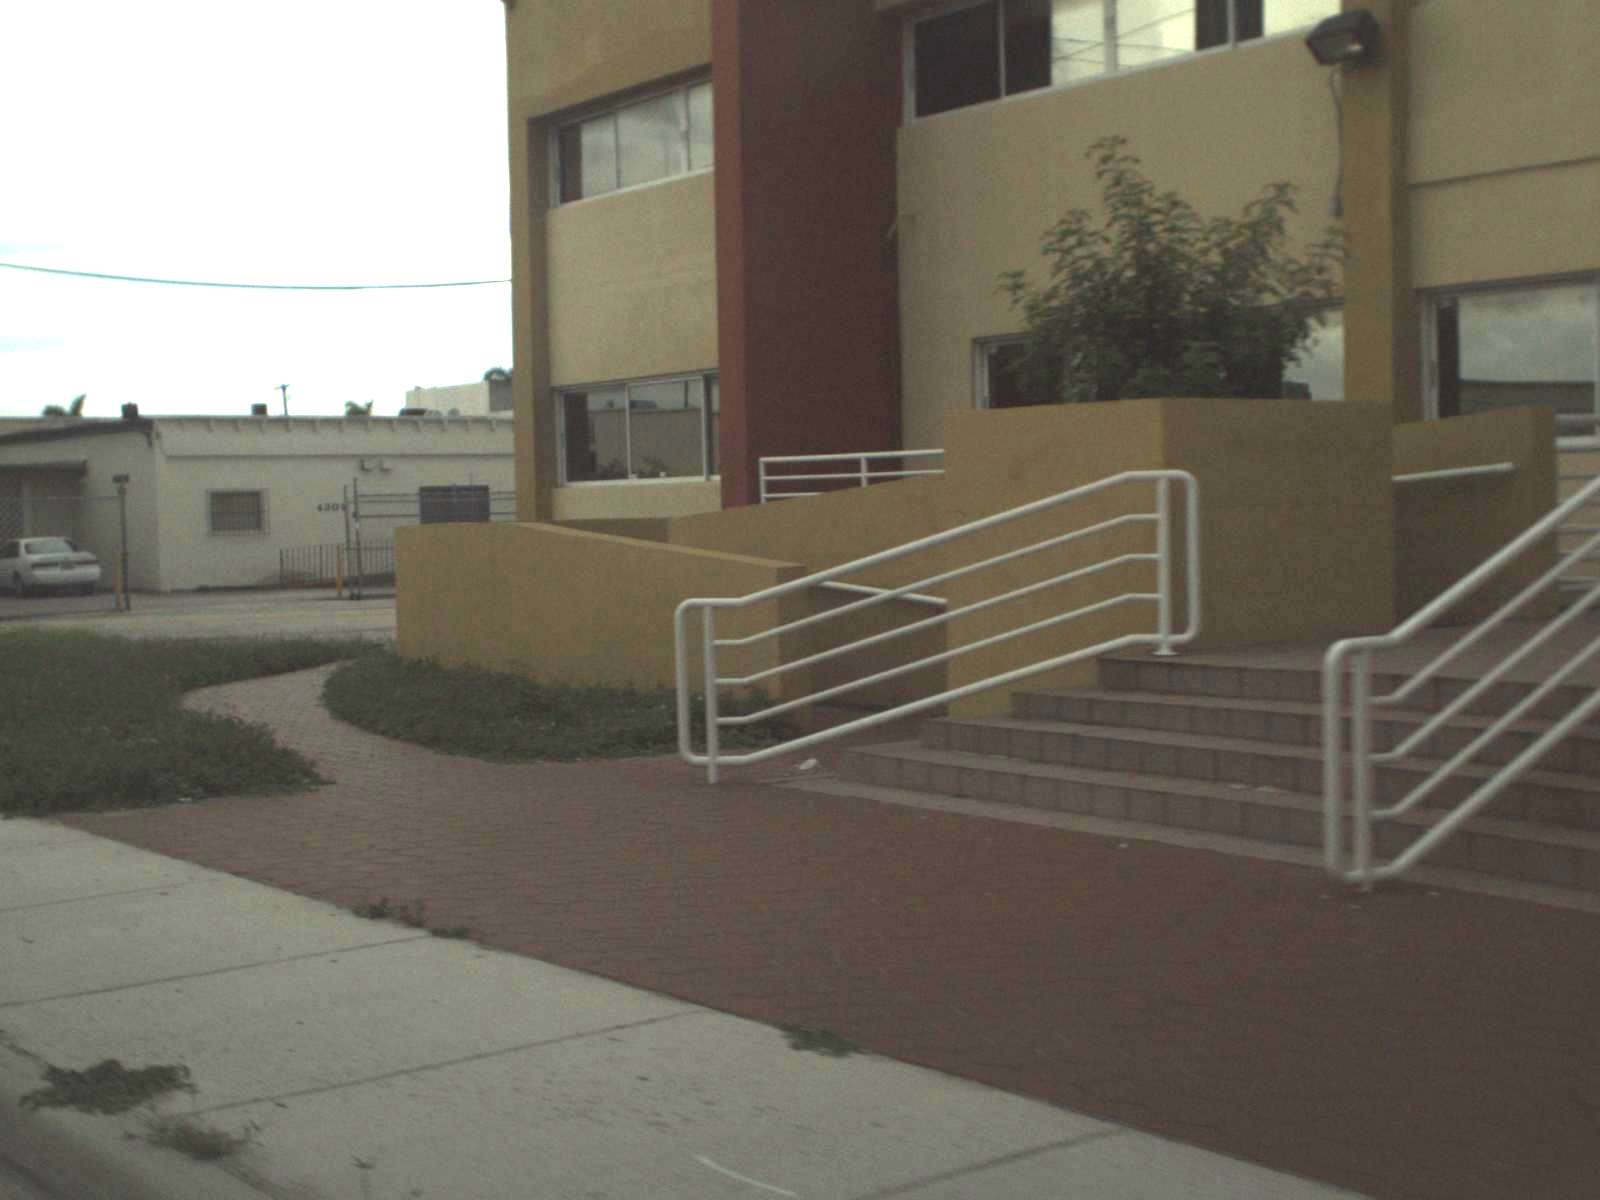
Feature: Wheelchair
State: Florida
Country: United States
Date: 2015-09-25T16:23:45+00:00